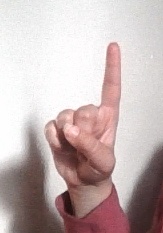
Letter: bb